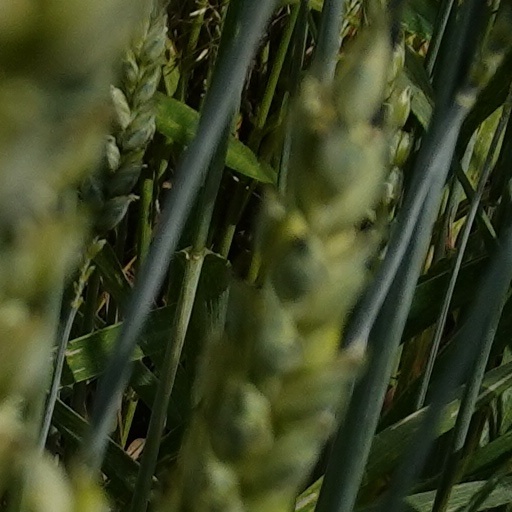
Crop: wheat